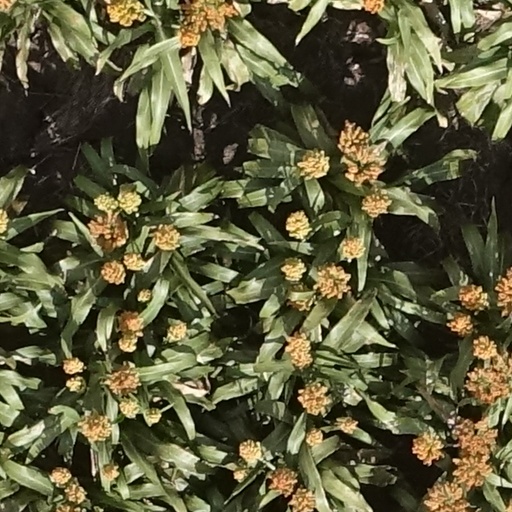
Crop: sorghum